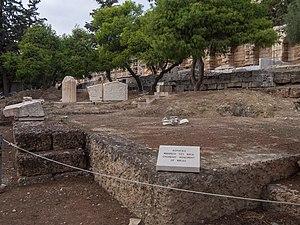
Le portique d'Eumène ou stoa d'Eumène est un portique, ancien passage couvert situé sur la pente sud de l'acropole d'Athènes, reliant le théâtre de Dionysos à l'odéon d'Hérode Atticus, à Athènes. Il a été donné à la ville par le roi Eumène II de Pergame, vers -160. La galerie a été fouillée par la Société archéologique d'Athènes en 1877-1878.